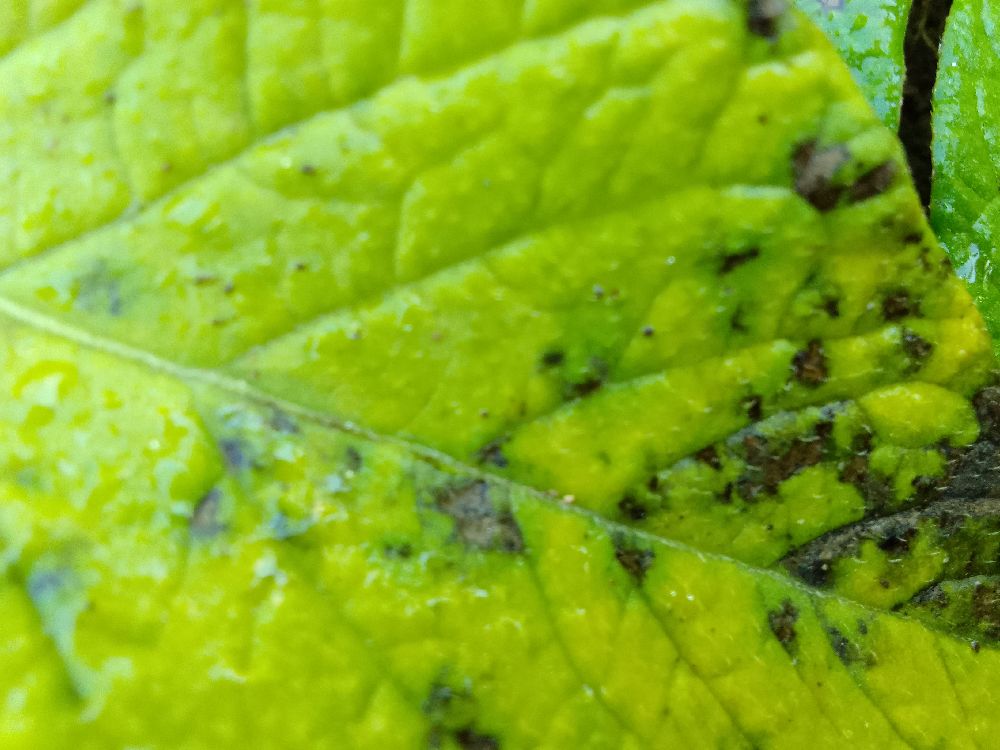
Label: Early blight